Raj Kumar Shukla

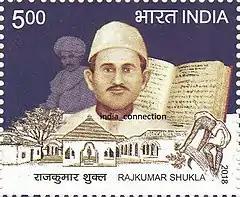
Shukla on a 2018 stamp of India

Mahatama Gandhi arrived in Champaran with his team of eminent nationalists, Rajendra Prasad, Anugrah Narayan Sinha, Brajkishore Prasad, after which the Champaran Satyagraha began.